Hunsonby

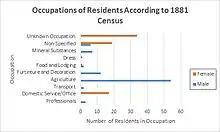
Occupations of Residents in Hunsonby, According to the 1881 Census. Shows both sexes.

According to the 1881 census, the occupation sector that employed the most residents and the most males was agriculture. For the majority of the female residents, their occupation was unknown, or not specified. Those whose occupation was specified, they worked in the Domestic service and office sector.